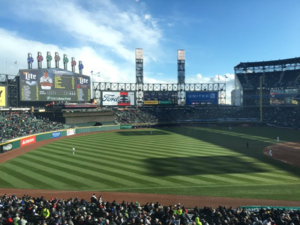
Le Guaranteed Rate Field est un stade de baseball situé dans le secteur communautaire d'Armour Square à Chicago, dans l'Illinois.